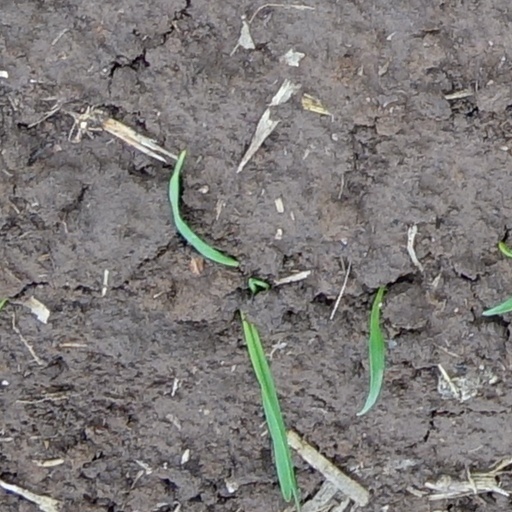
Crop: wheat